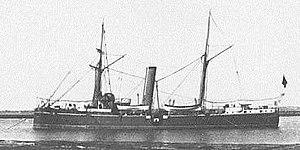
La classe Isla de Luzón fut la réelle première classe de croiseur protégé, construite après la classe Velasco pour l'Armada espagnole.